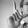
ASL letter: L